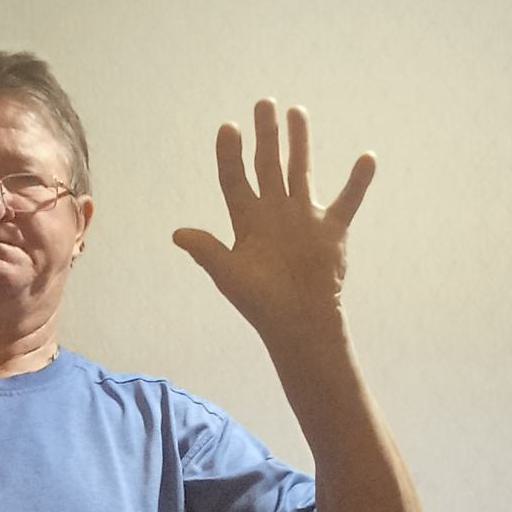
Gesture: palm